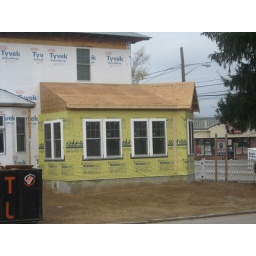
Plywood is on the roof and the windows are in on the wrap around front porch. View from the sidewalk of the south side.